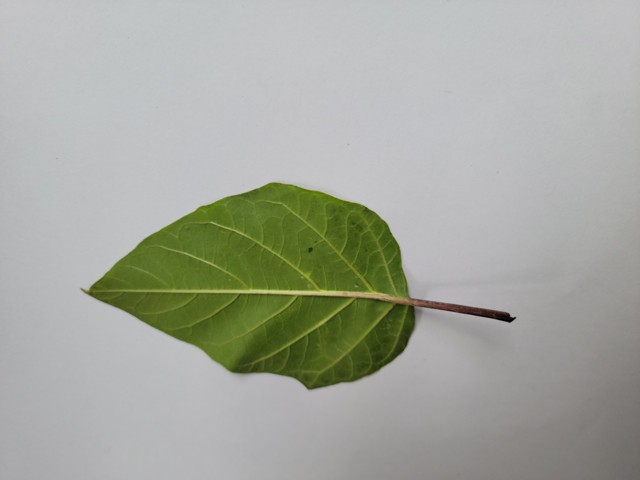
Plant: kalodhutura